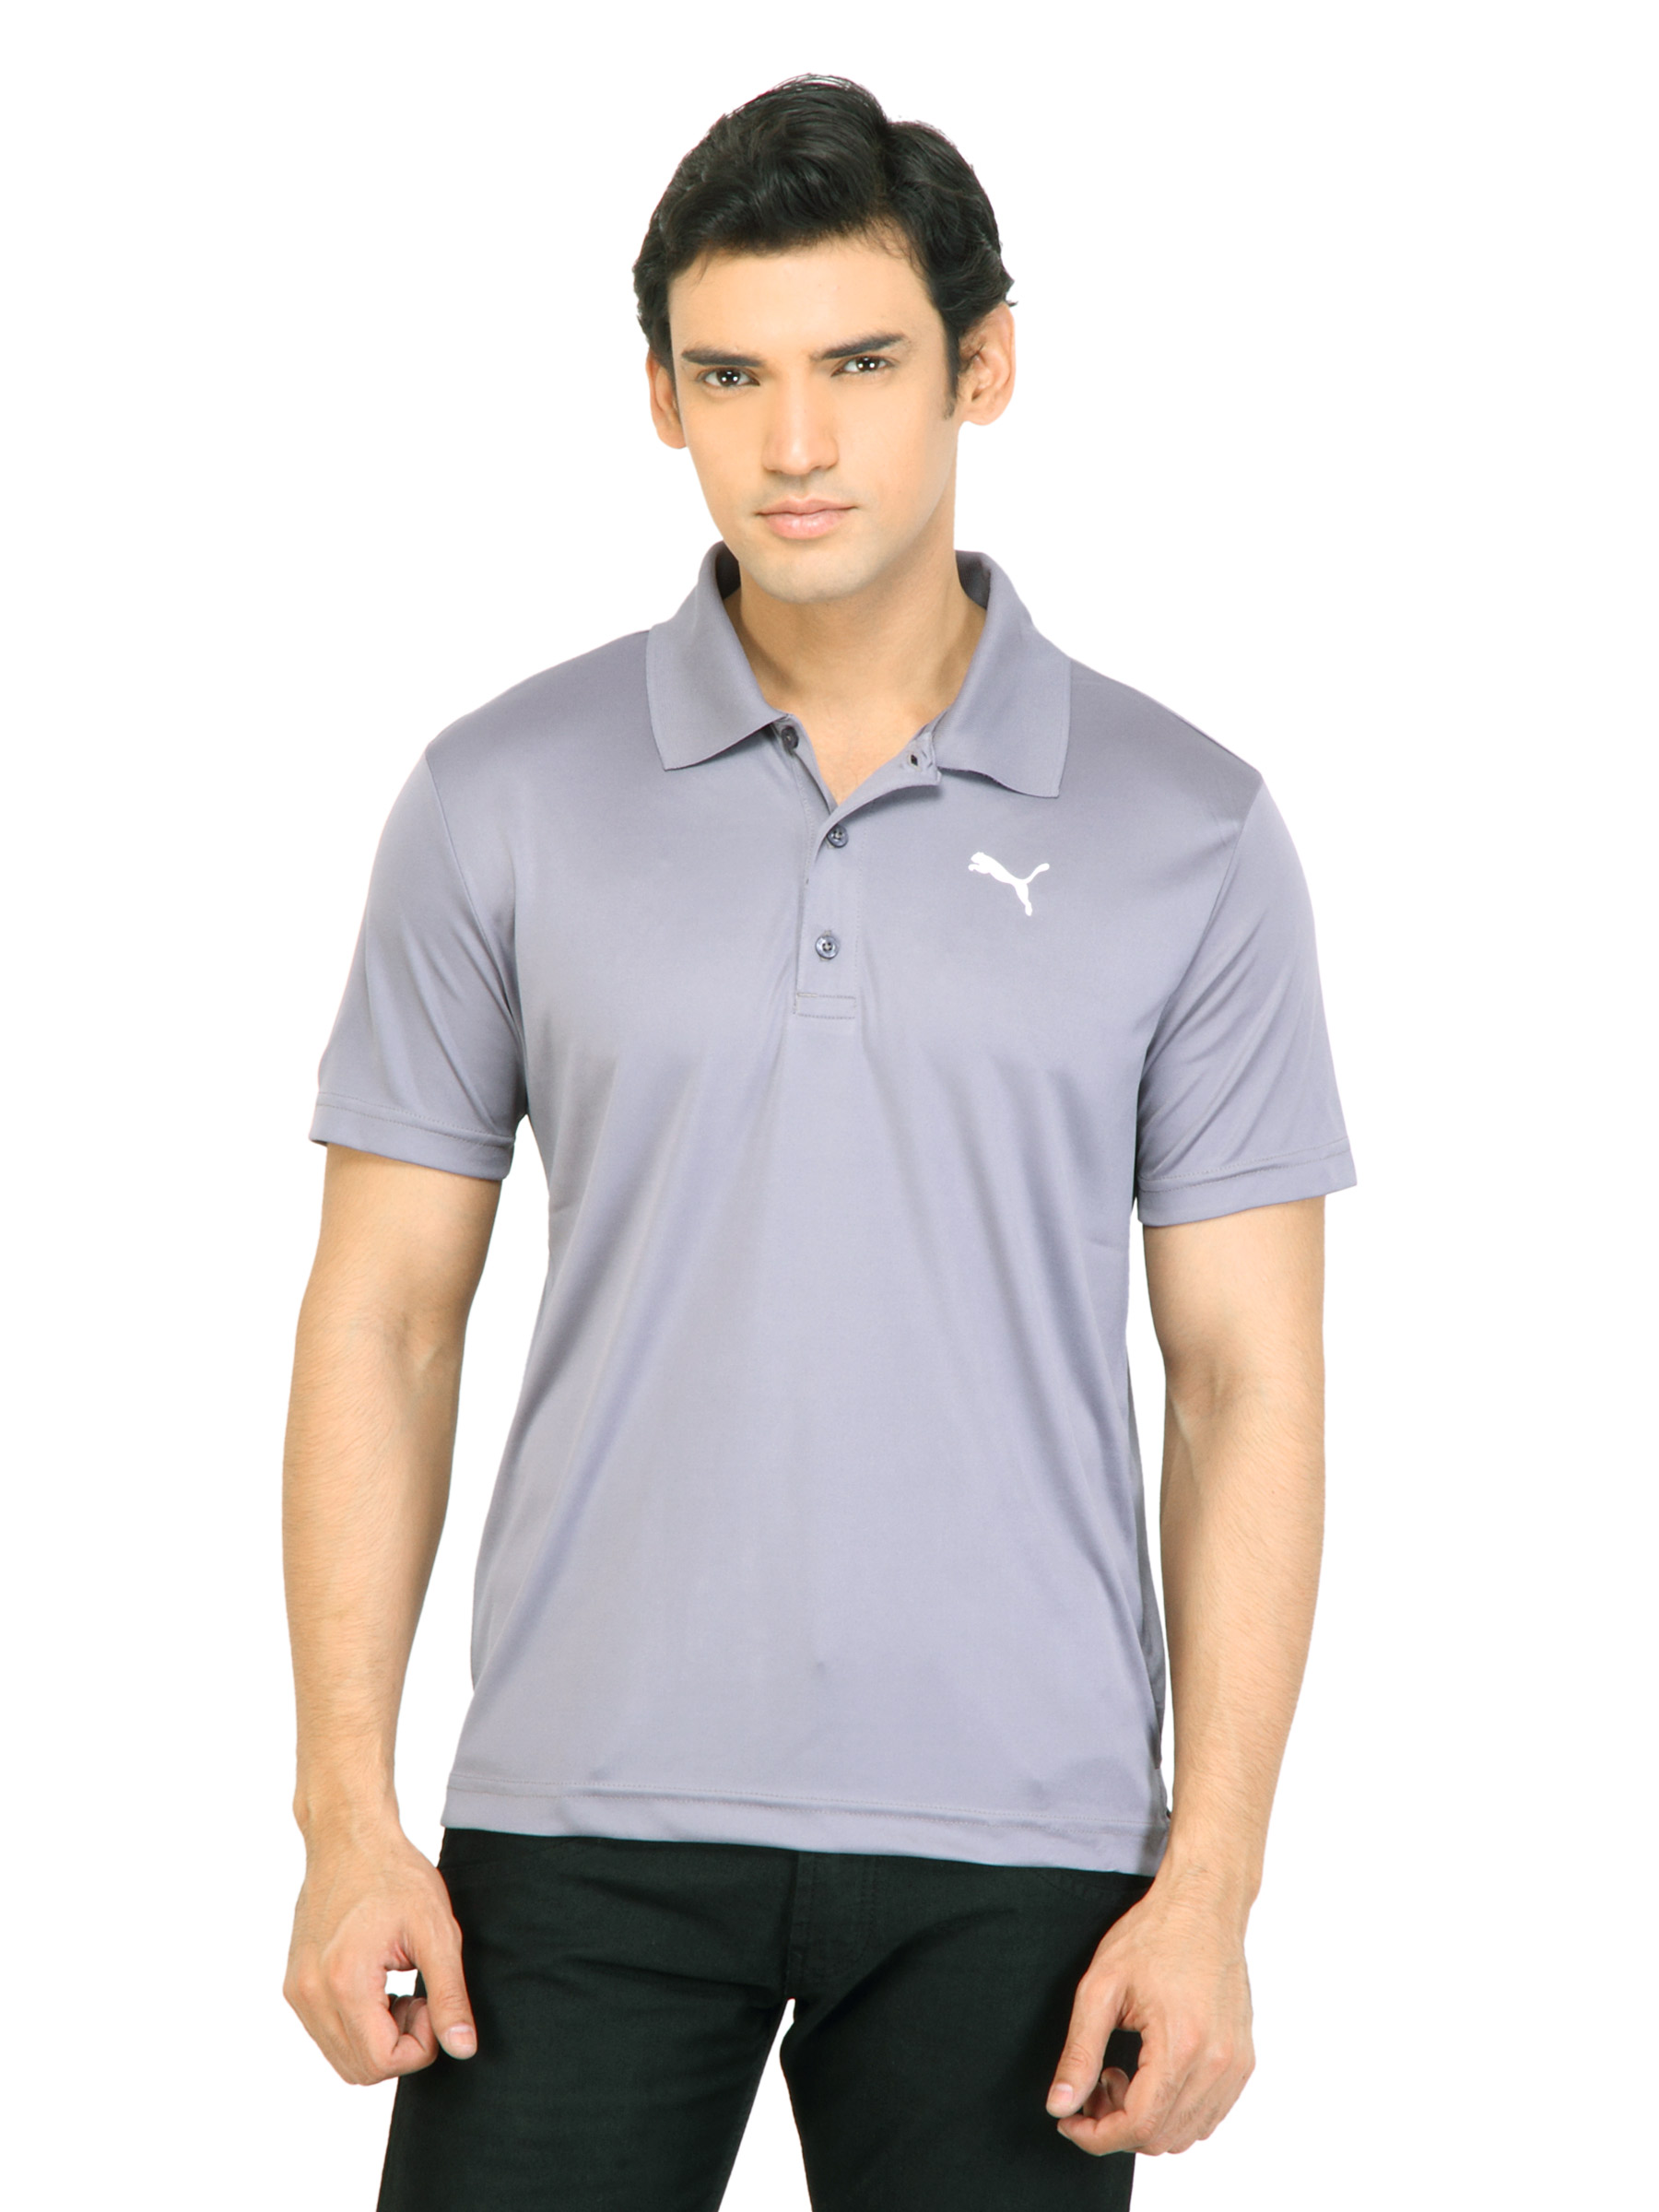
Puma Men Team Essential Moonlight Steelblue Polo Tshirts
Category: Apparel / Topwear / Tshirts
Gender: Men
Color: Blue
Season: Fall 2011
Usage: Casual